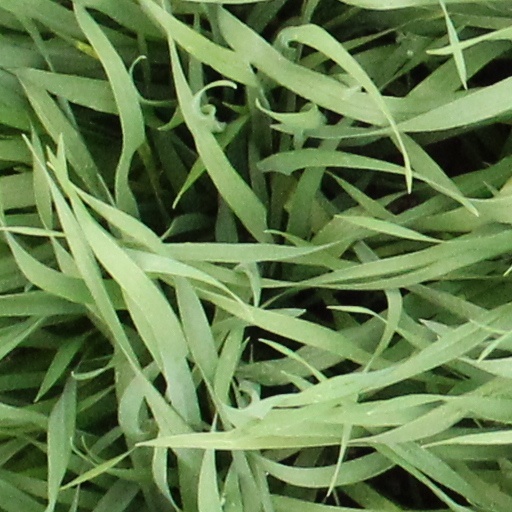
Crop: wheat